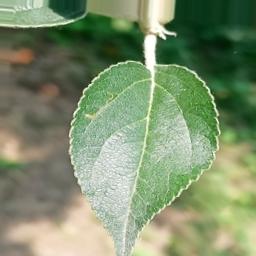
Label: Healthy